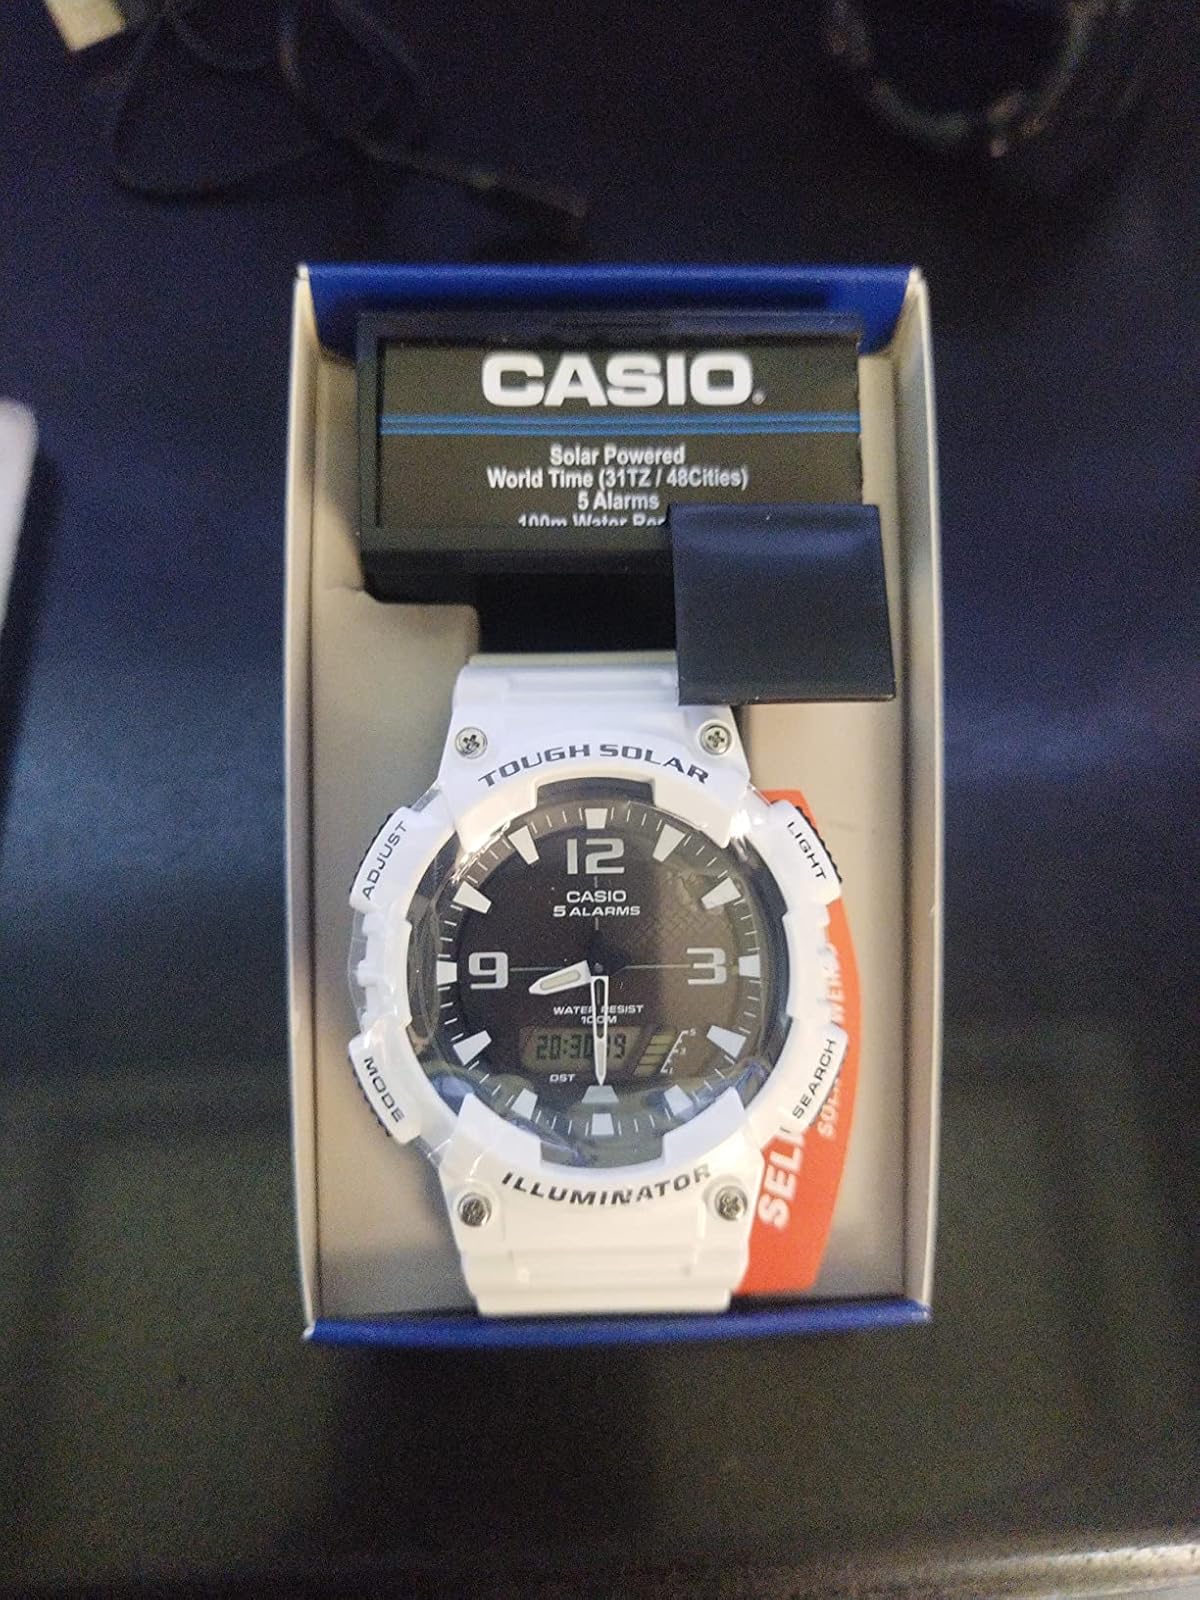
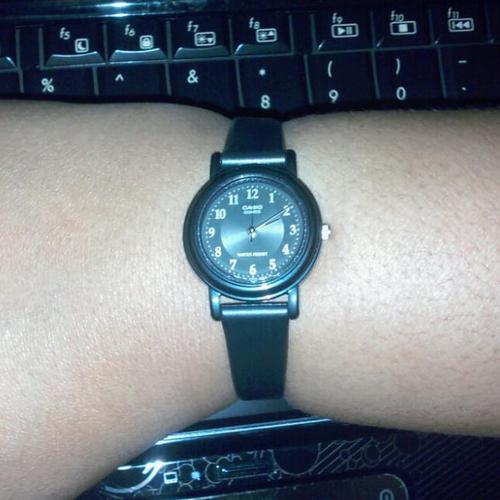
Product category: accessories_watch
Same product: no